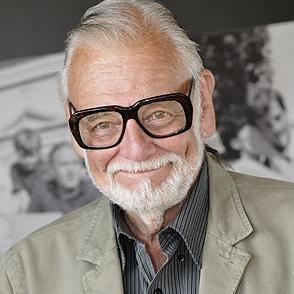
Age: 70